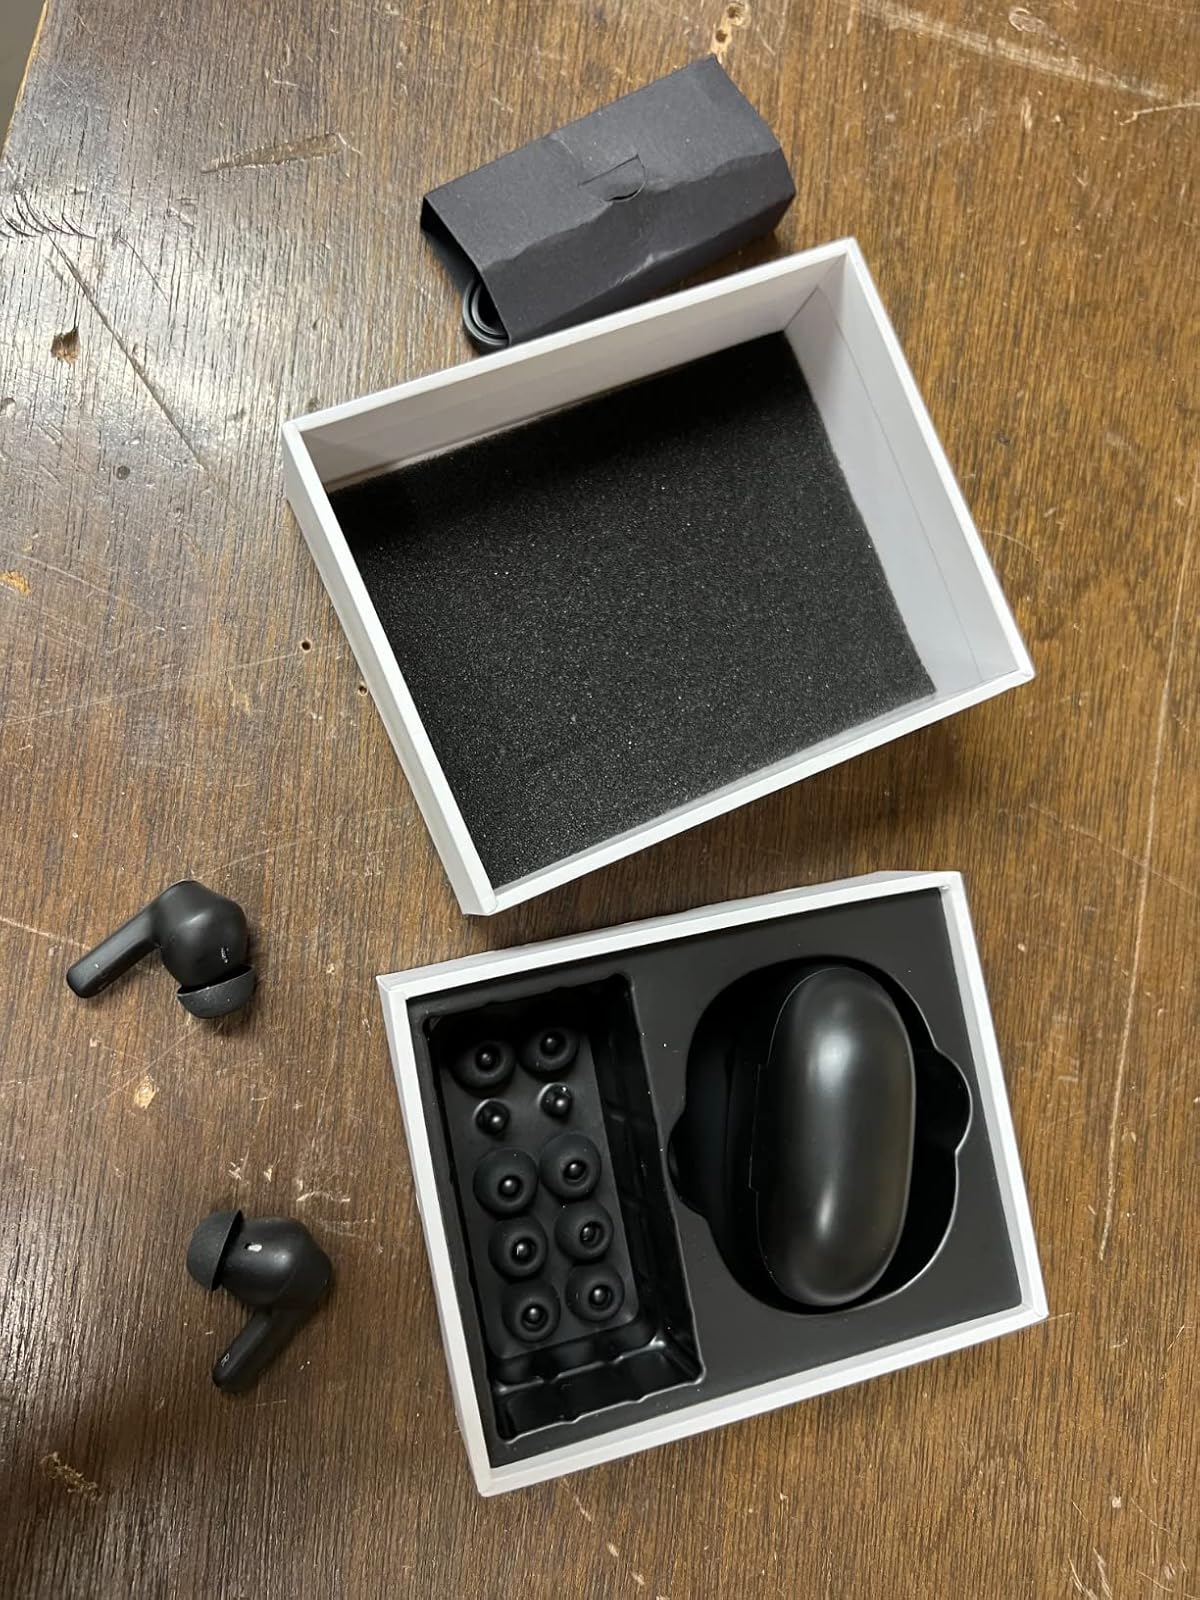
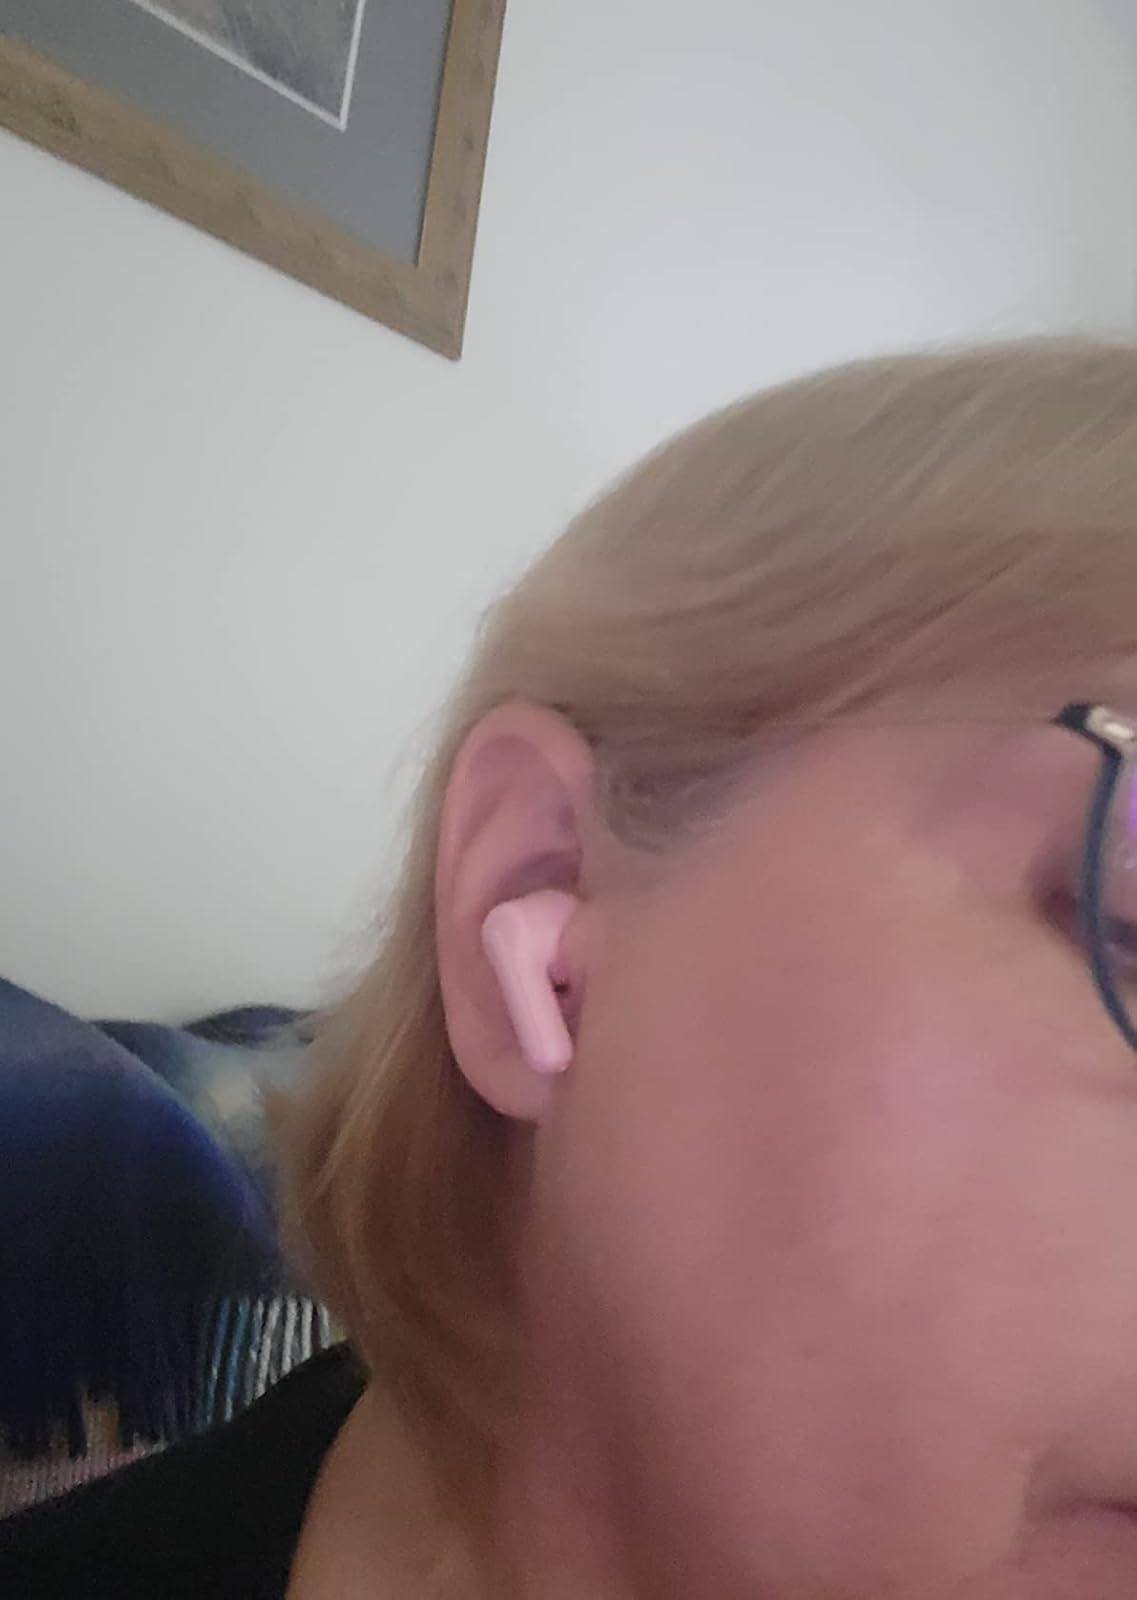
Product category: earbuds
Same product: no